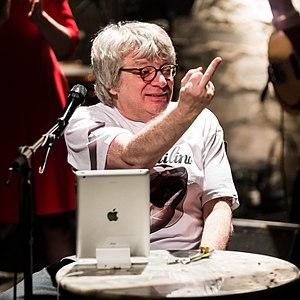
Ramon Pipin en Concert au café de la Danse en 2016
Ramon Pipin, de son vrai nom Alain Ranval, est un chanteur, auteur, compositeur, arrangeur guitariste et humoriste français né le 25 mai 1952 à Paris. Il est l'un des membres fondateurs du groupe Au Bonheur des dames, puis du groupe Odeurs. D'autre part, il est l'auteur de nombreuses musiques de films et a travaillé dans de nombreux autres domaines : théâtre, télé, publicité, web. Il poursuit actuellement une carrière solo.